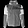
Label: Coat